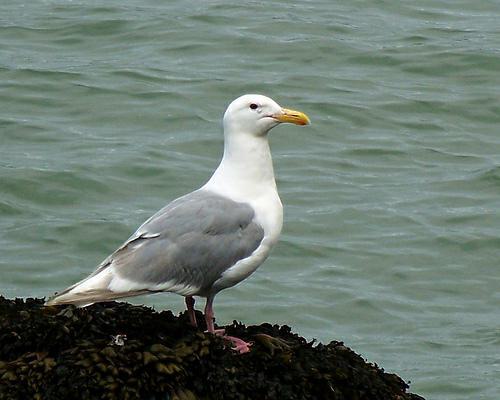
A photo of a glaucous winged gull